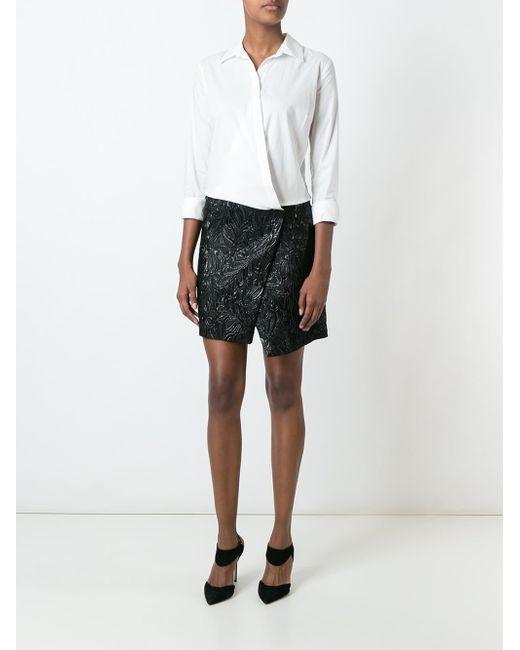
traditioneller Damen kurzer Rock schwarz über dem Knie